Hypoalbuminemia

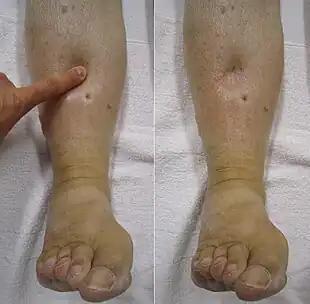
Pitting edema of the lower extremities commonly seen in conditions associated hypoalbuminemia.

Patients with hypoalbuminemia are more likely to present with it as a sign of an underlying disease process than as a primary disease process. By itself, hypoalbuminemia decreases the total protein concentration in blood plasma, also known as the colloid osmotic pressure, which causes fluid to exit the blood vessels into tissues to equalize the concentrations. This leads to fluid-induced swelling of the extremities known as edema, build-up of fluid in the abdomen known as ascites, and fluid surrounding internal organs known as effusions. Patients also present with nonspecific findings such as fatigue and excessive weakness. Muehrcke's lines are a strong indicator of hypoalbuminemia. Hypoalbuminemia by itself may present without any symptoms, as the congenital and complete loss of albumin seen in analbuminemia can be asymptomatic. Alternatively, it can present with death in utero prior to birth or as a disease of adults characterized by edema, fatigue, and hyperlipidemia. The reason for this heterogeneity of presentation is not well understood.